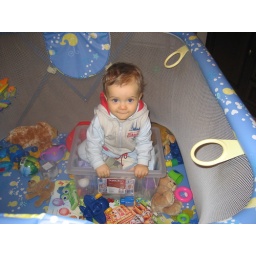
A cute baby in a box